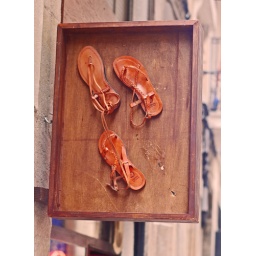
Unique sign over shoe store.Barcelona09.30.2009